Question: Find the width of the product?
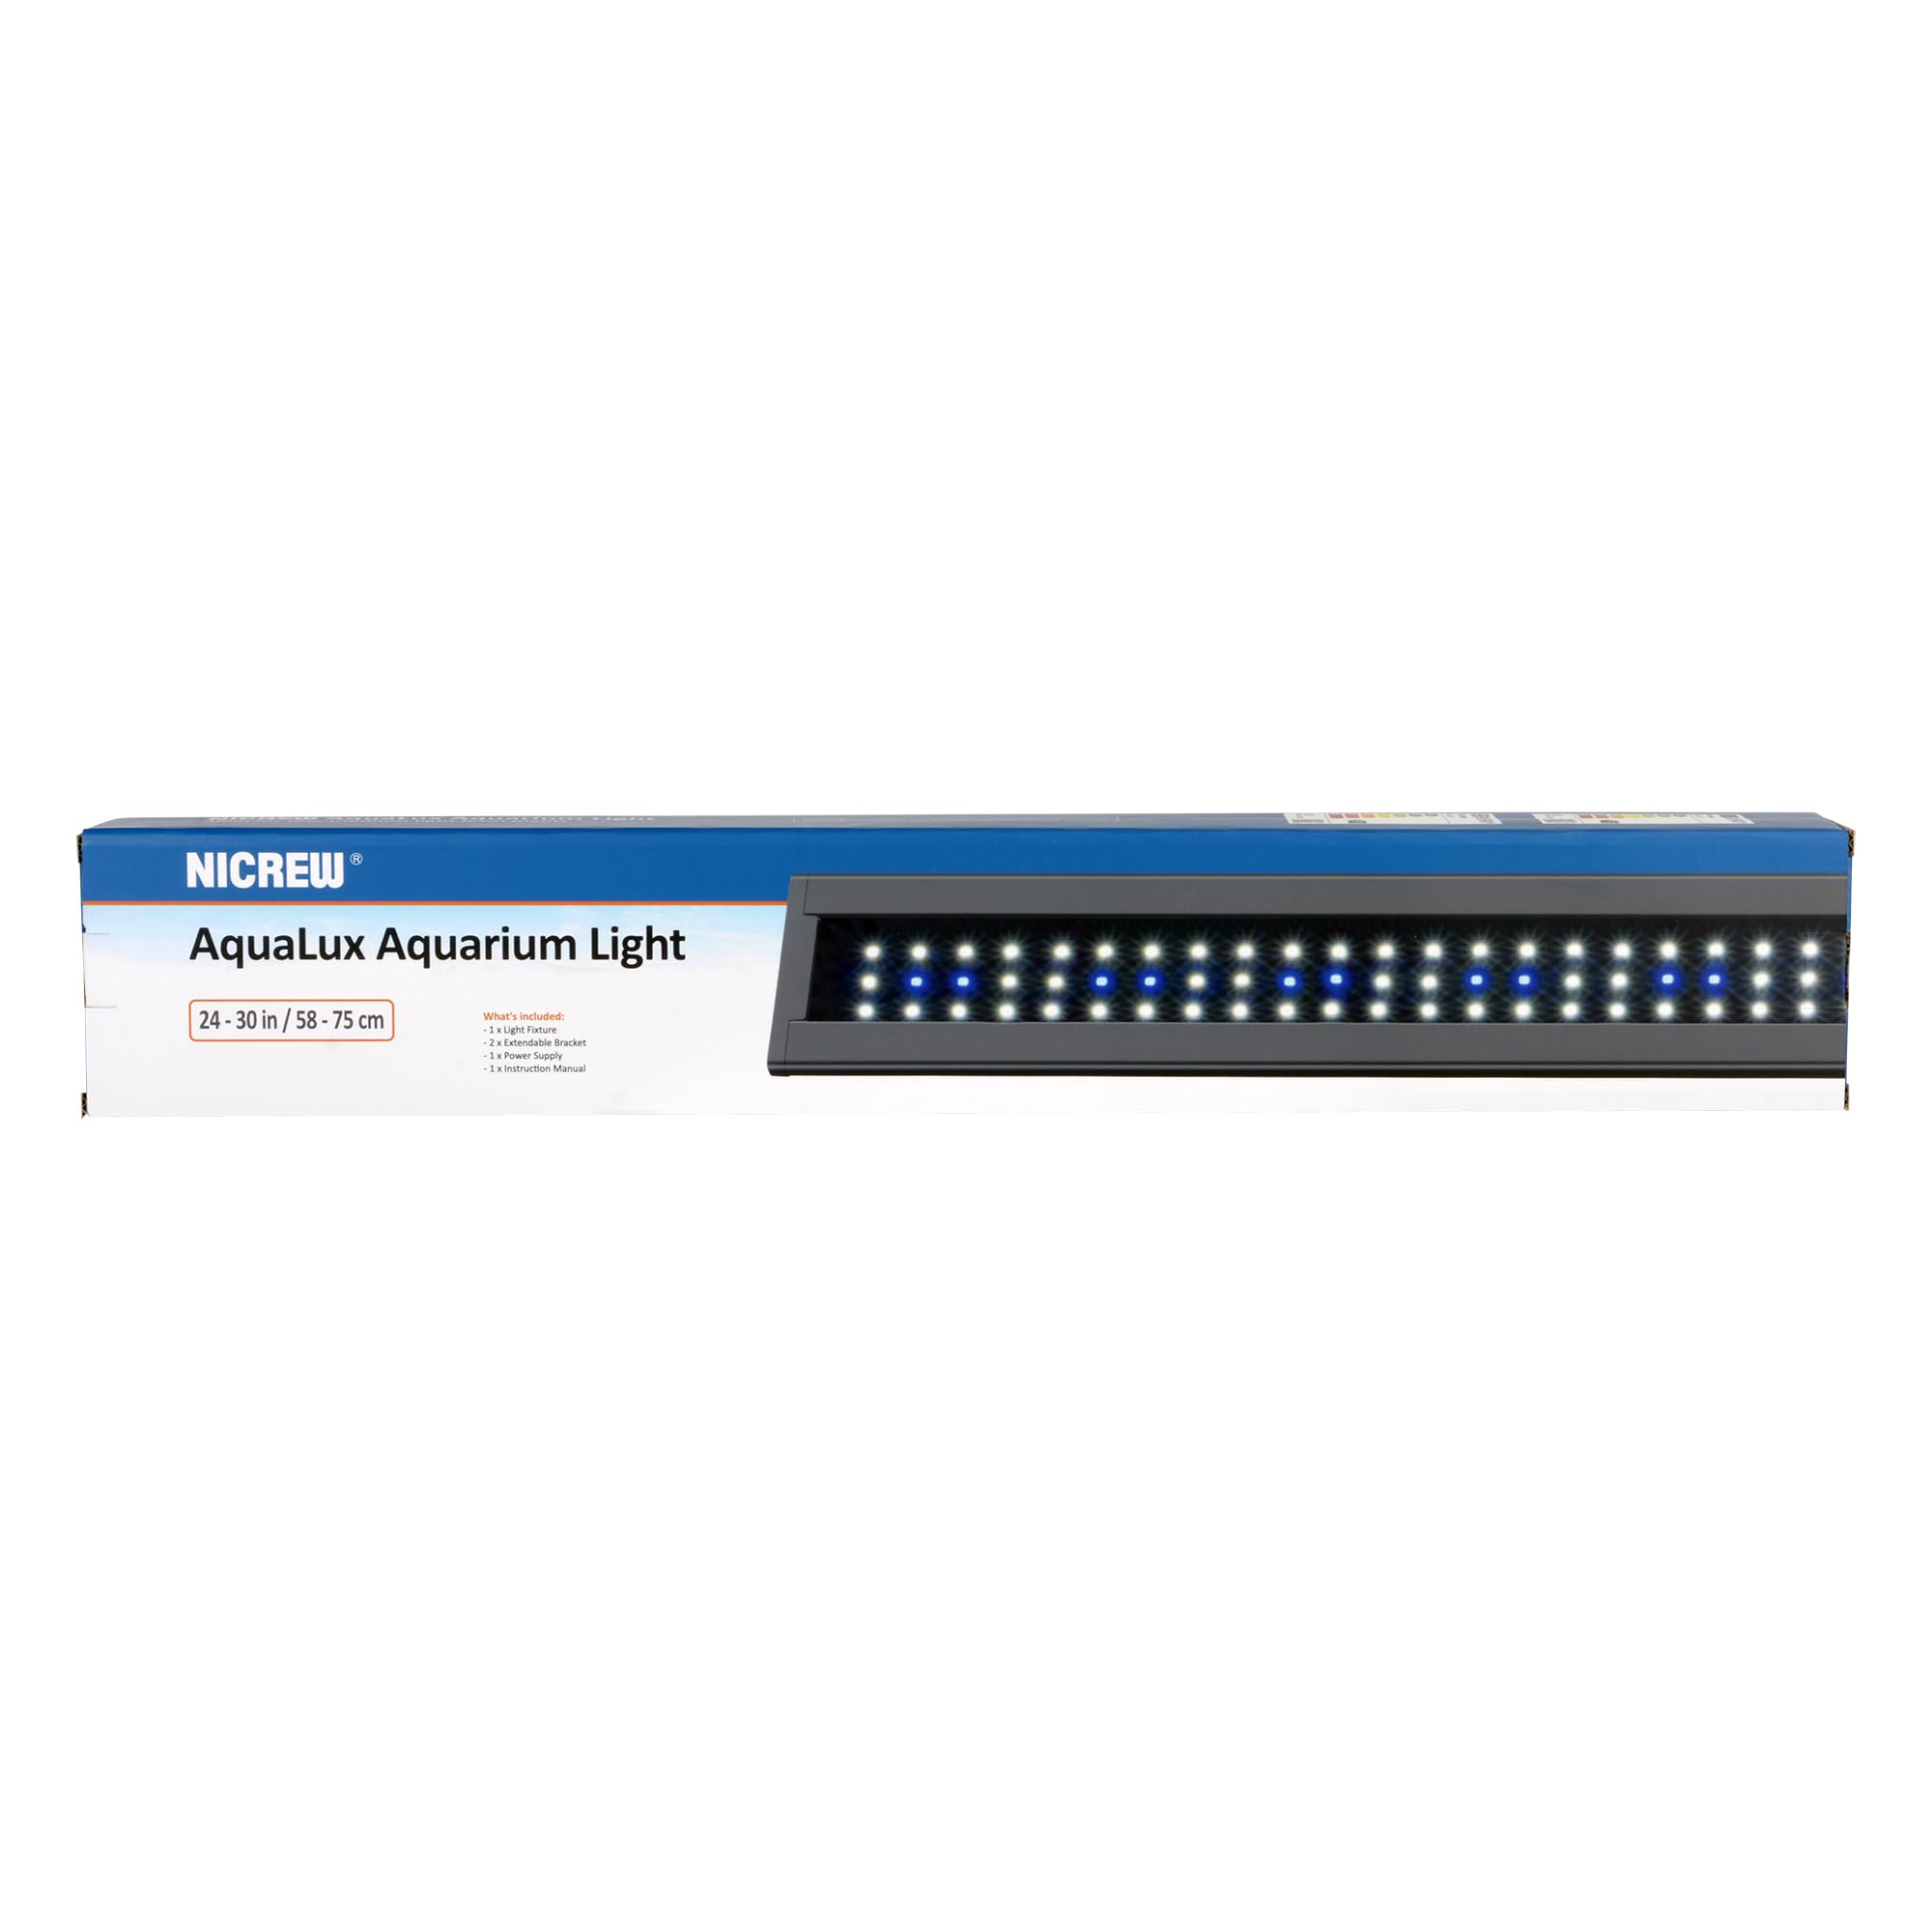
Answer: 24.0 centimetre